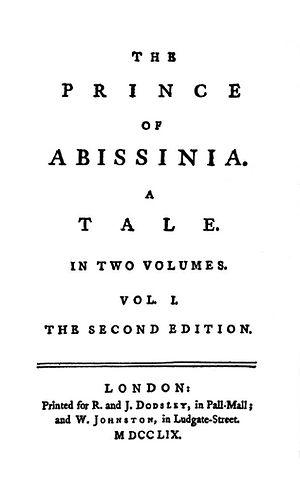
Rasselas ou The History of Rasselas, Prince of Abissinia, est un apologue sur le bonheur écrit par Samuel Johnson. Le livre original portait le titre de The Choice of Life.